Beowulf (1999 film)

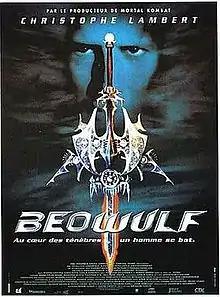
French theatrical release poster

Beowulf is a 1999 American science fantasy-action film loosely based on the Old English epic poem Beowulf. The film was directed by Graham Baker and written by Mark Leahy and David Chappe. Unlike most film adaptations of the poem, this version is a science-fiction/fantasy film that, according to one film critic, "takes place in a post-apocalyptic, techno-feudal future that owes more to "Mad Max" than "Beowulf."" While the film remains fairly true to the story of the original poem, other plot elements deviate from the original poem (Hrothgar has an affair with Grendel's mother, and they have a child together, Grendel; Hrothgar's wife commits suicide).